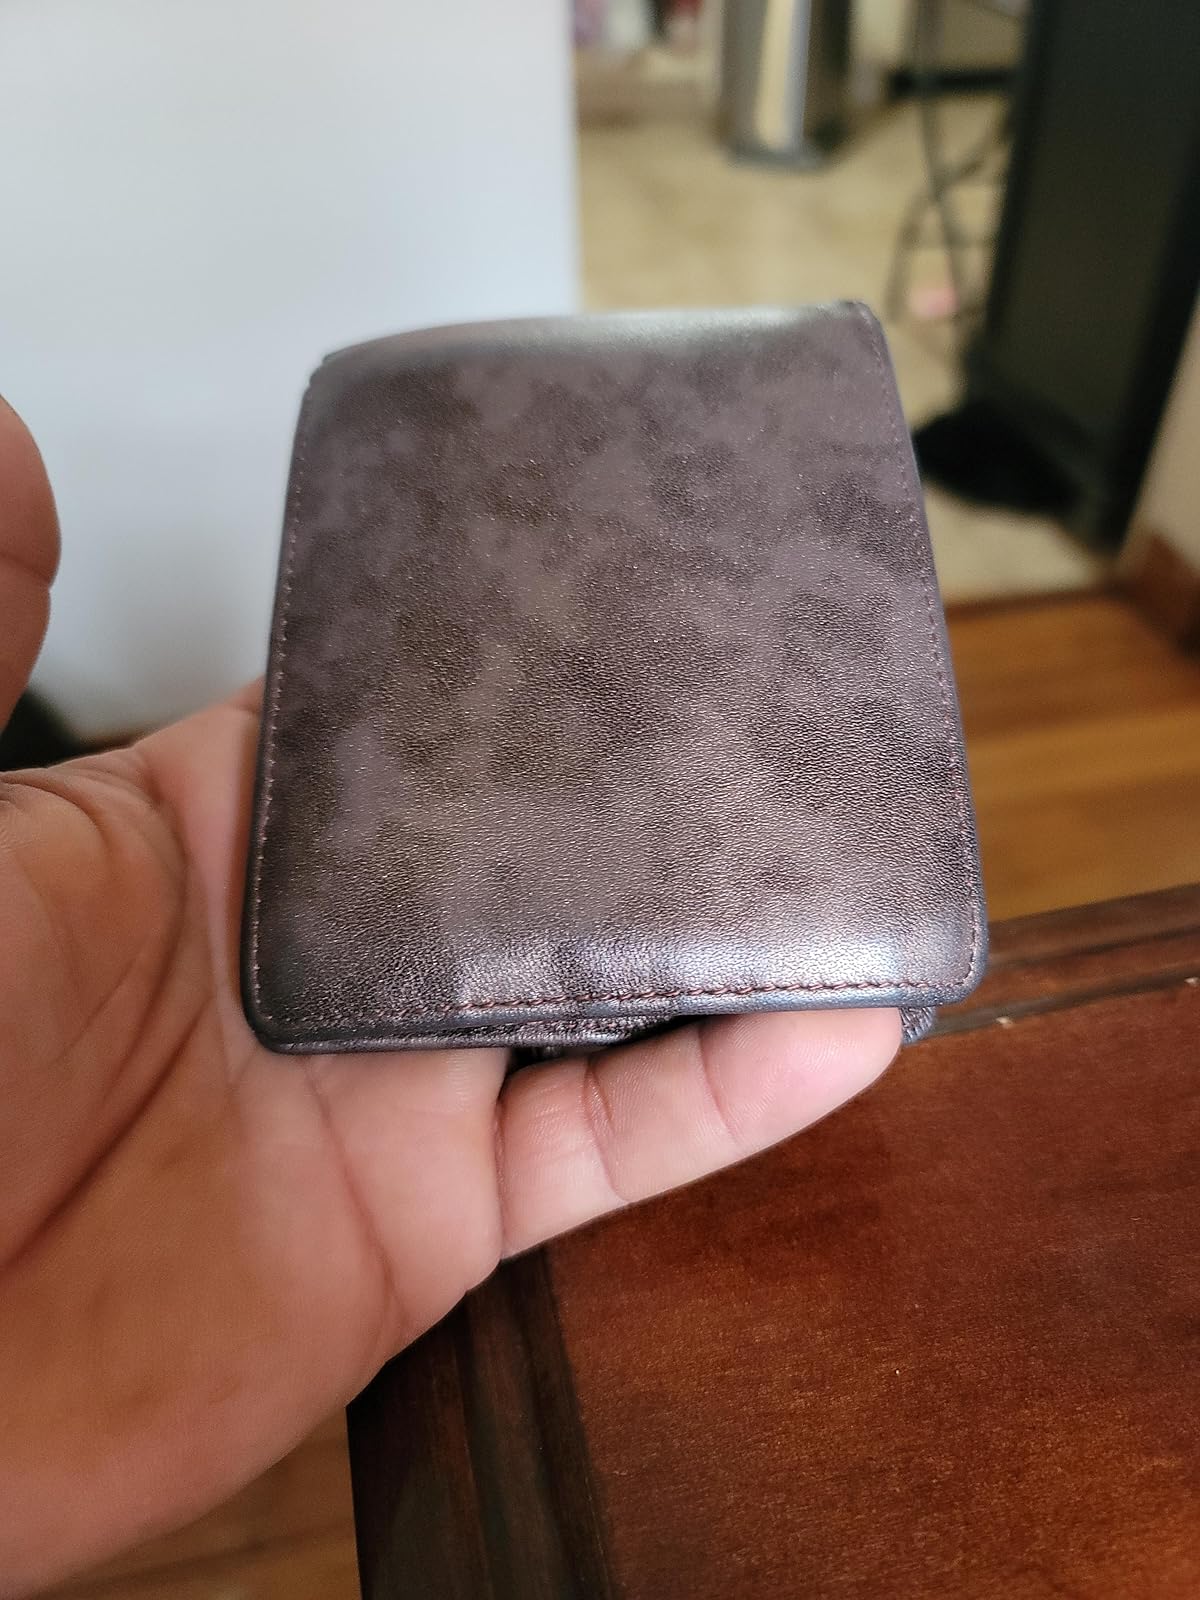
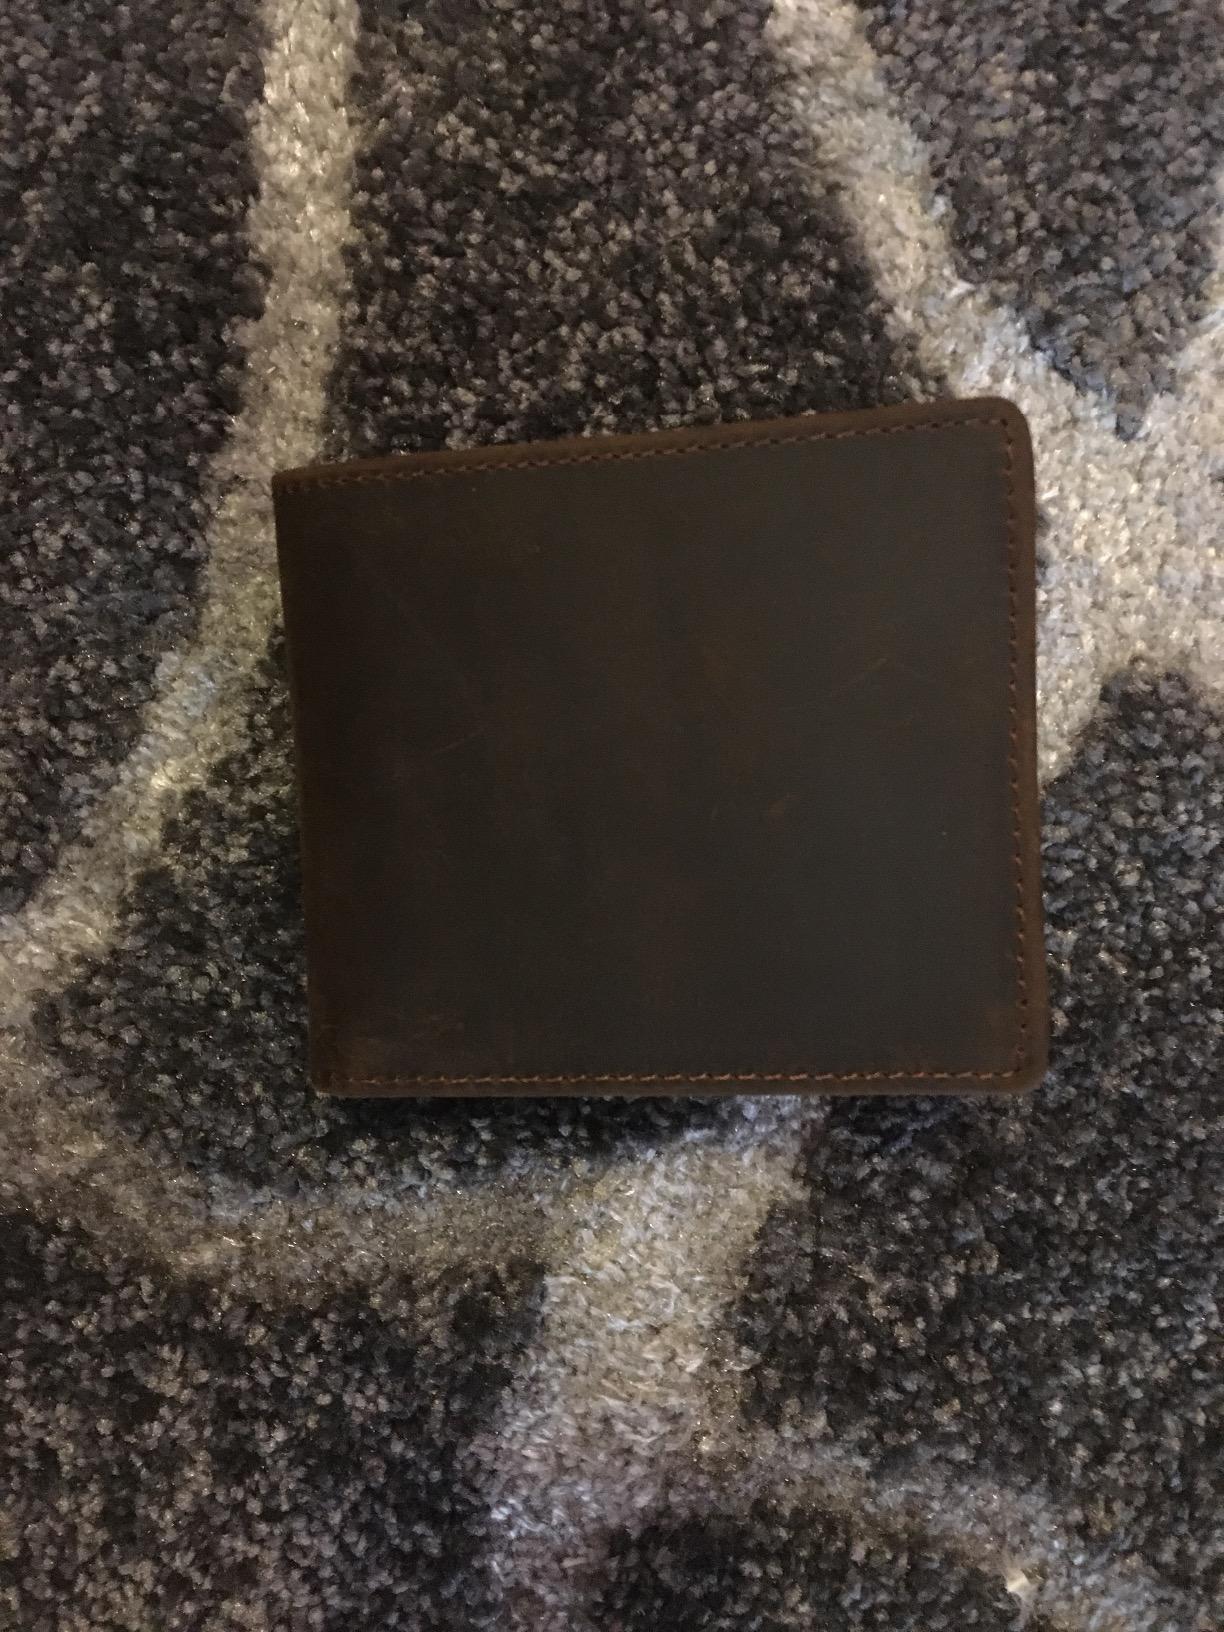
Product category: accessories_wallet
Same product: no